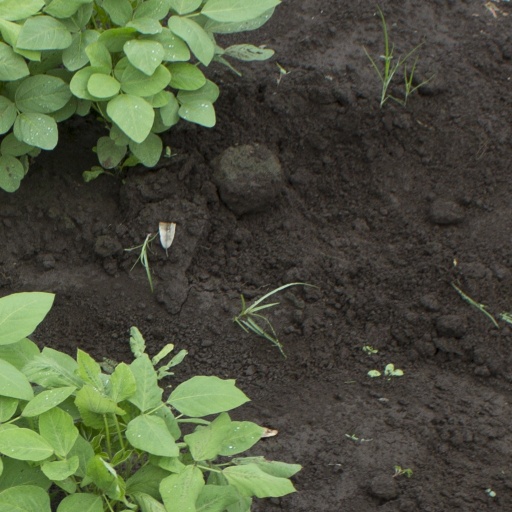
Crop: soybean